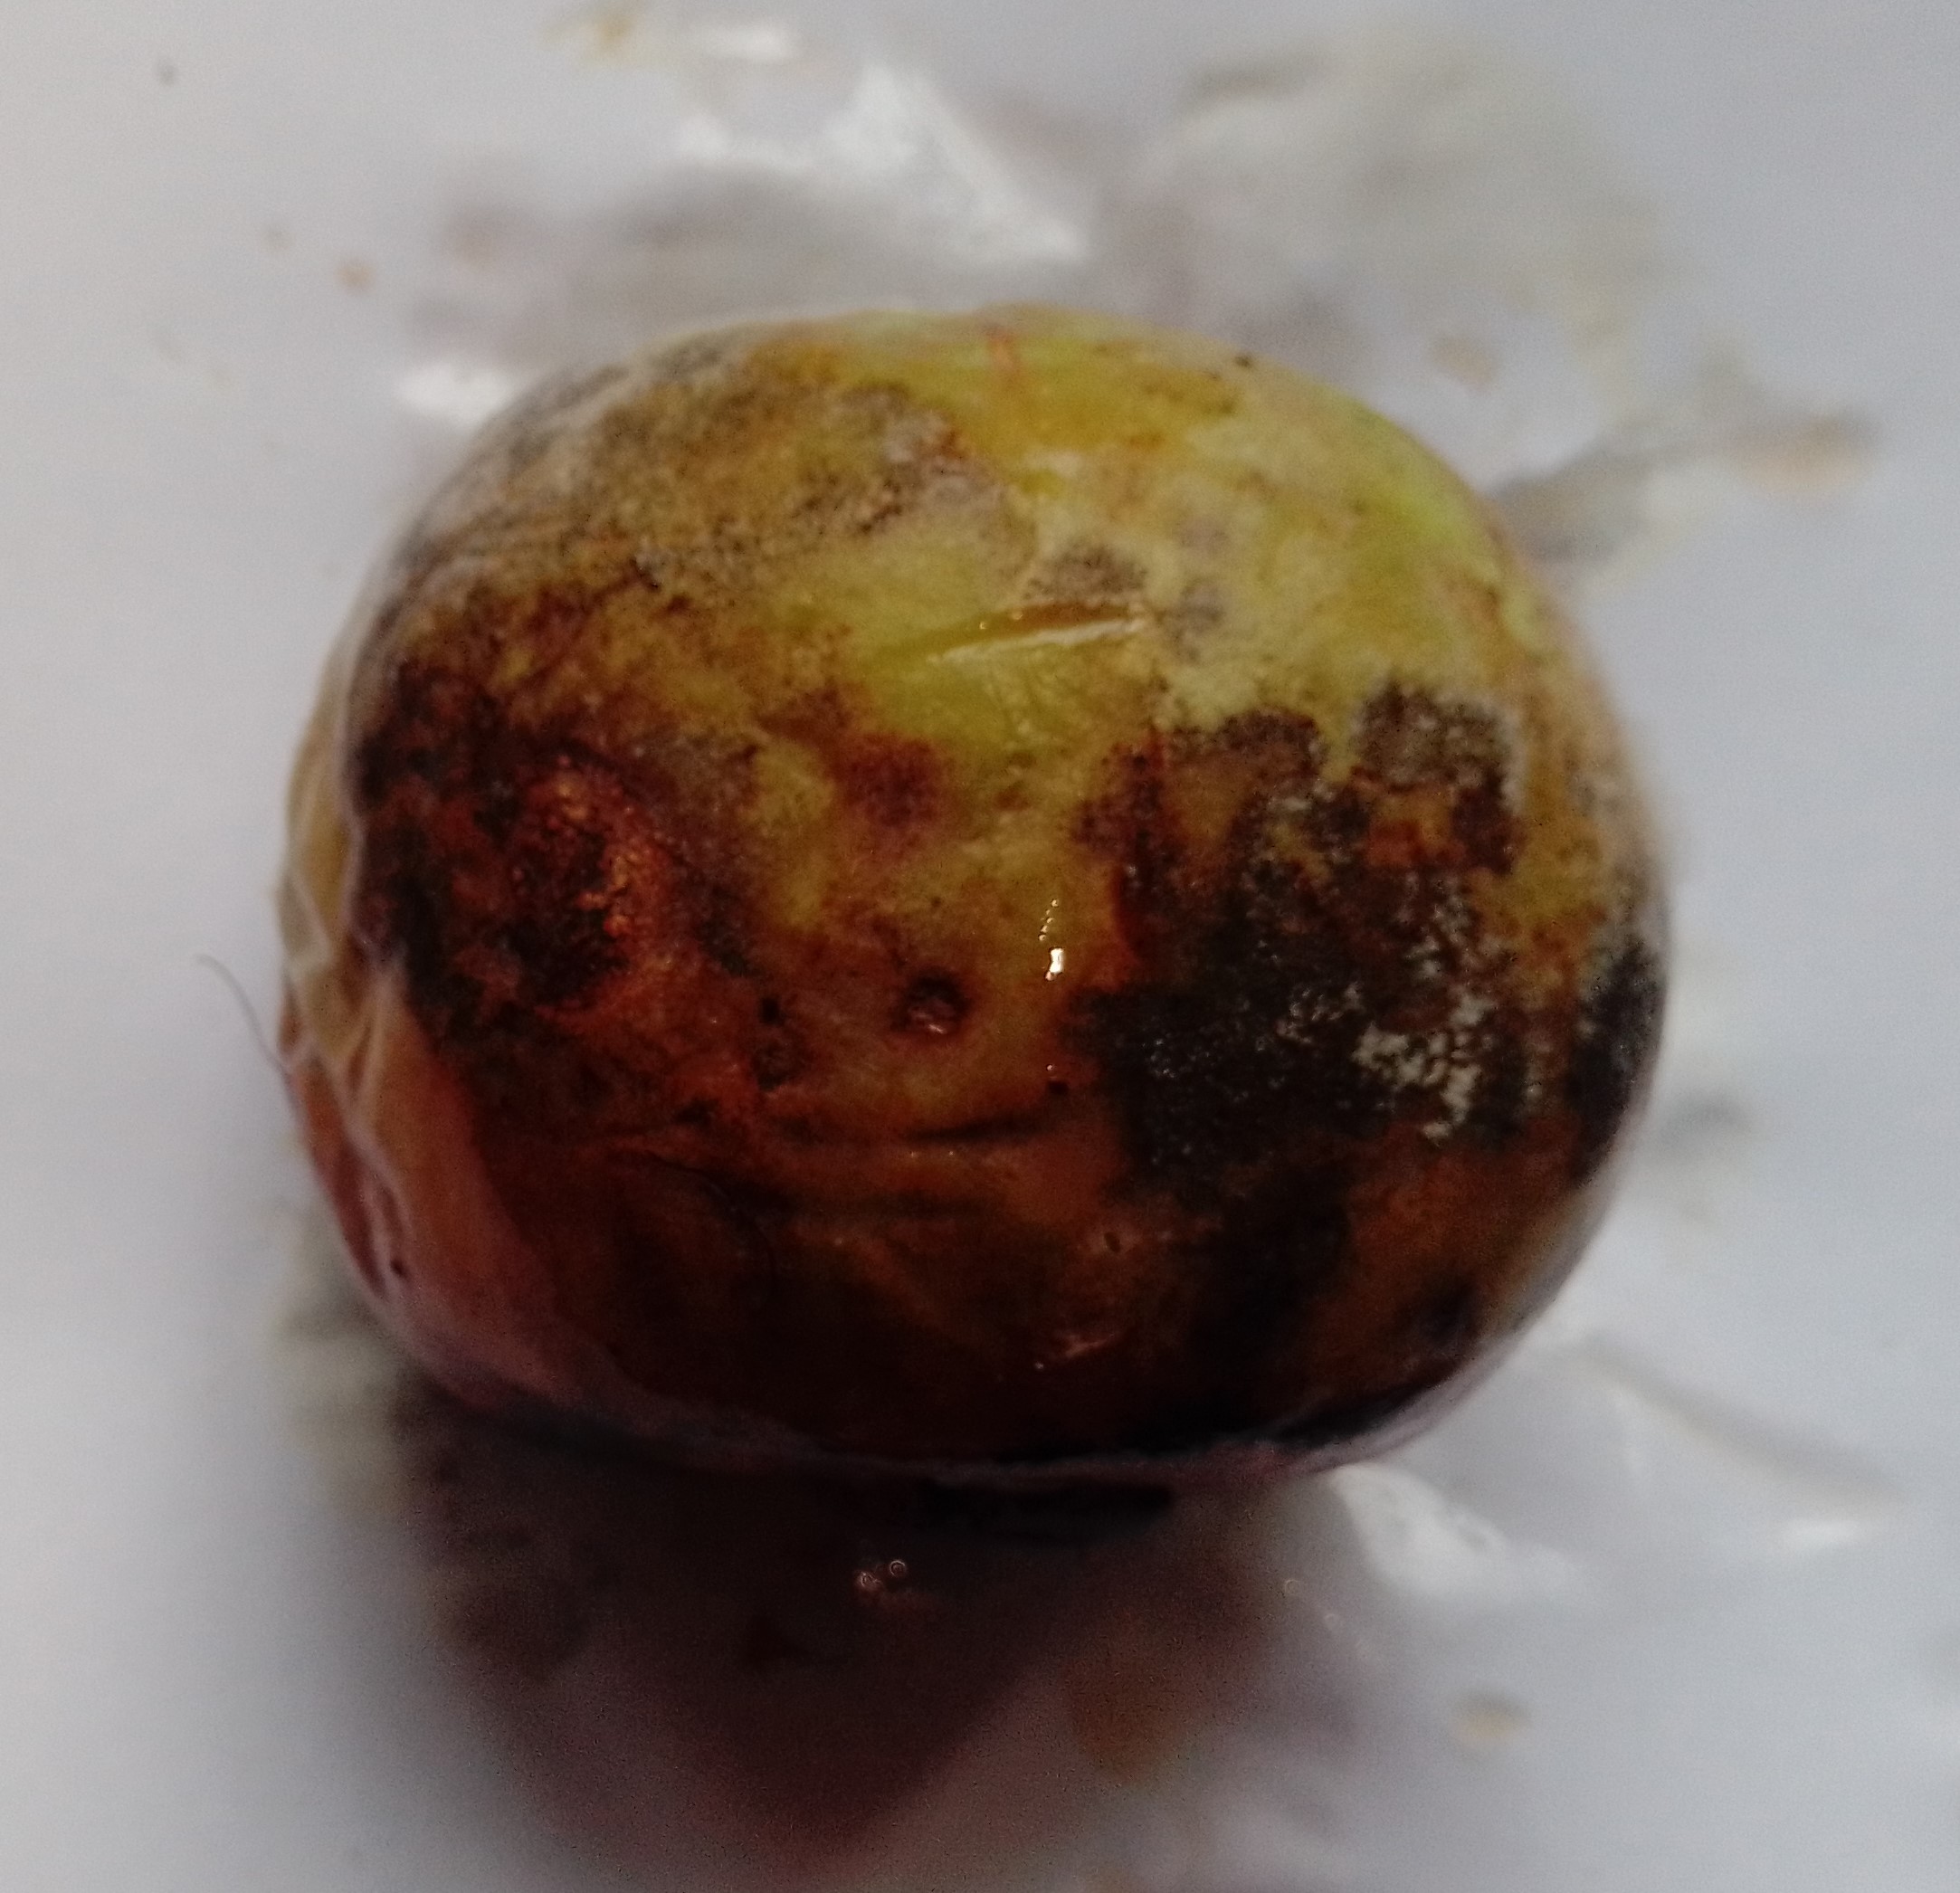
Fruit: guava
Condition: rotten